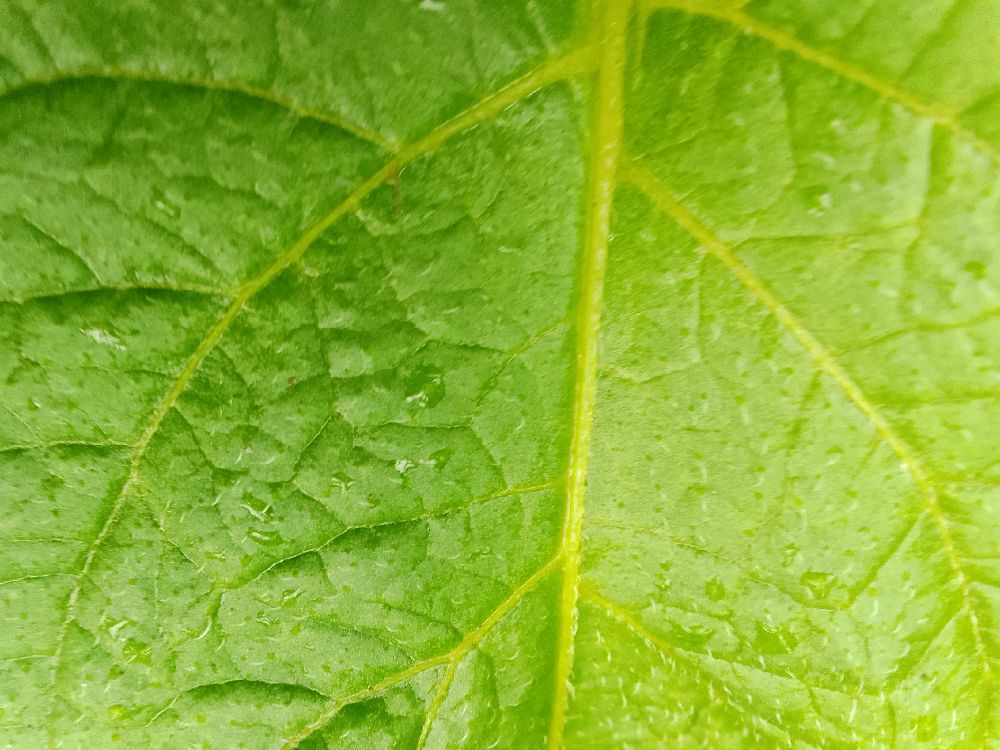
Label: Healthy